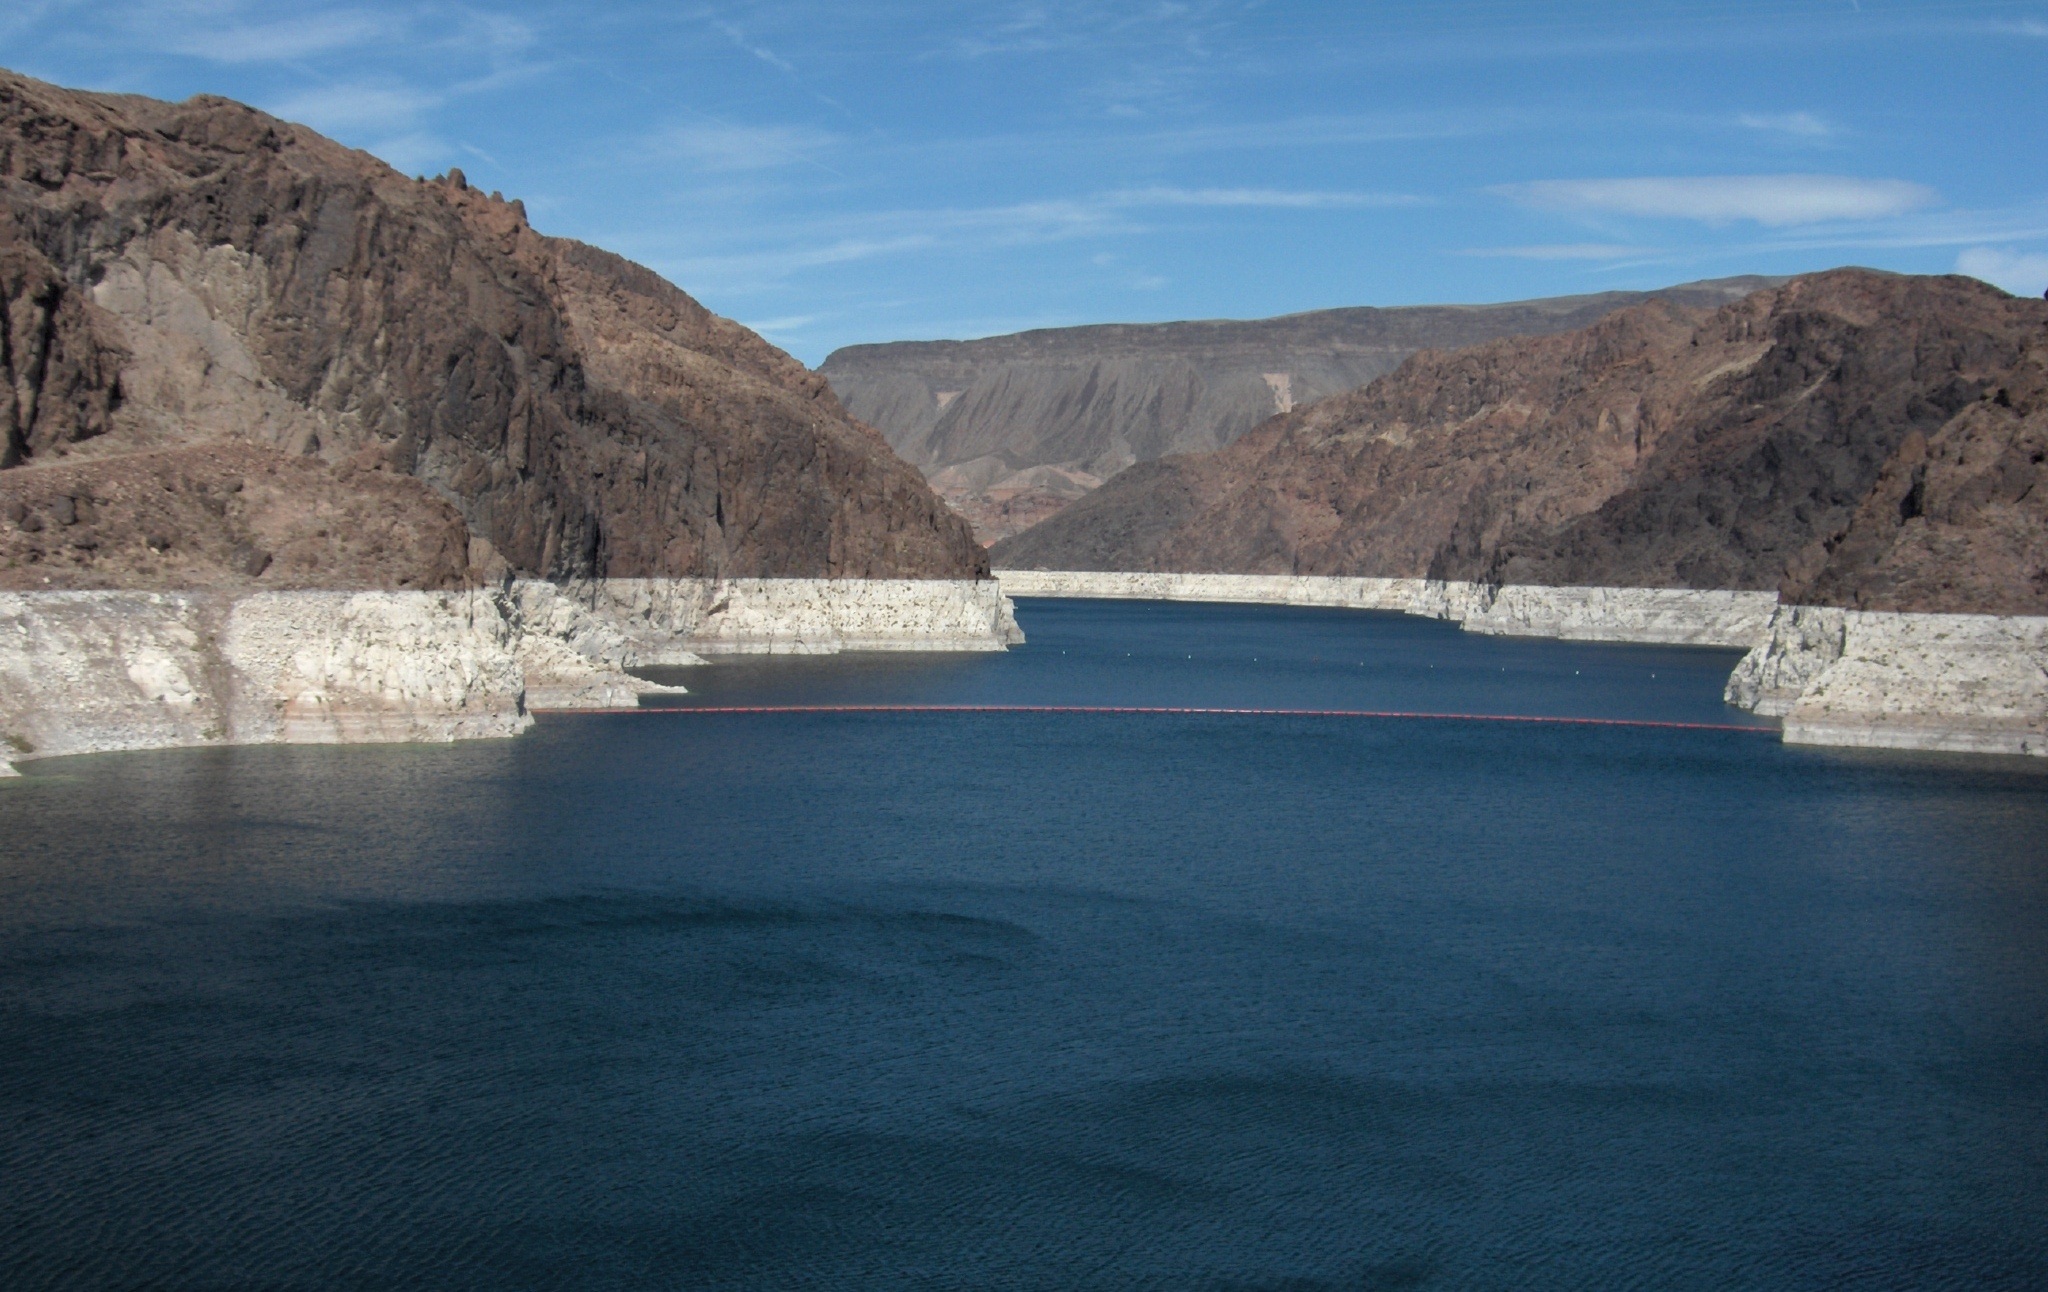
landscape, sea, coast, water, mountain, lake, river, recreation, cliff, scenic, usa, america, bay, fjord, dam, reservoir, terrain, body of water, power, colorado, nevada, loch, mead, landform, hoover, glacial landform